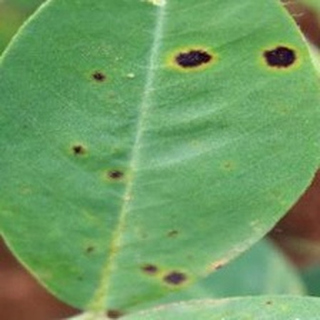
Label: groundnut_early_leaf_spot